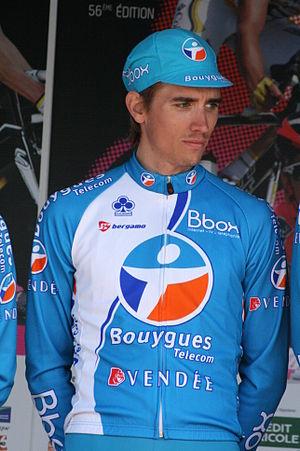
Vincent Jérôme, lors de la présentation des équipes des 4 jours de Dunkerque 2010
Vincent Jérôme, né le 26 novembre 1984 à Château-Gontier, est un coureur cycliste français, professionnel de 2006 à 2015.